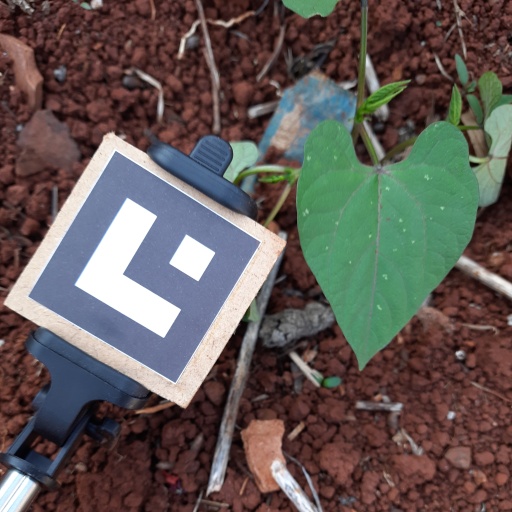
Observations: flat surface, no eating holes, with soild dust, under shade